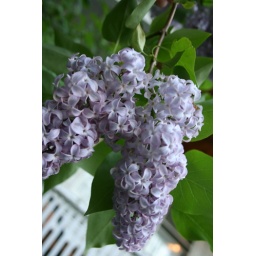
pretty tree in the garden in front of the house